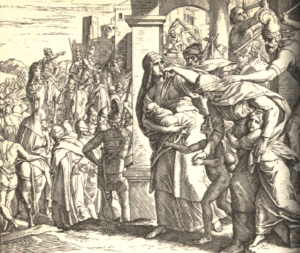
586 av. J.-C. : date traditionnelle de la fondation de la synagogue de la Ghriba à Djerba.